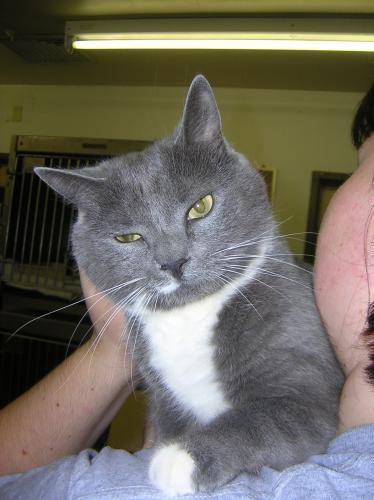
cat